Long-legged buzzard

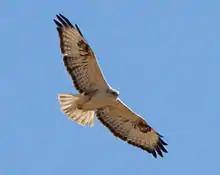
A typical pale long-legged buzzard as seen from below.

Paler individuals of the long-legged buzzard are typically reasonably distinctive but their highly variable plumage leads to mistaken identity. The main confusion is with the even more variable common buzzard ("Buteo buteo"), principally of the steppe subspecies, which breeds and migrates in often similar areas. Steppe buzzards are told apart by various features of plumage, i.e. darker head and chest with a contrasting paler breast band, fully barred and darker uppertails, less distinct carpal patch both above and below, more contrasting wing lining with median coverts paler, with the greater covert darkest. Due to much variation in plumage, steppe buzzards often not reliably distinguished and in distant sightings best told apart by their smaller size and differing proportions. The steppe buzzard is distinctly smaller, of more compact build and possess a distinctly shorter wings and tail than nominate long-legged buzzards. Furthermore, the steppe buzzard has a more pronounced head but less protruding bill and flies with faster but stiffer and less flexible beats. Furthermore, steppe buzzards tend to fly with flatter wings in a glide and less pronounced dihederal without tips pointed up. Dark morphs of the respective species are so similar that they must be told by size, proportions and flight actions. Especially hard to tell apart from the steppe buzzard is the smaller North African subspecies. In Asia the long-legged buzzard is similar to the upland buzzard, which averages slightly bigger in size but is somewhat narrower winged. Typically the upland species has a large white patch on the hand above, with a uniform looking greyish white tail (with at most 2-3 dark bars only visible at close range), darker, more earthen brown on the breast and thighs and lacks the long-legged's typical warm, rufous tones. In dark morph upland buzzards, though they may manifest some darker ground colour on under secondaries and sometimes show pale U on breast but otherwise almost identical in appearance to dark morph long-legged buzzards. The only other "Buteo" that can be potentially confused with the long-legged buzzard is the migrant rough-legged buzzard ("Buteo lagopus") which is similar in size, proportions and flight behaviour, extending to hovering (however the rough-legged is marginally smaller in size with shorter legs and a shorter bill). The rough-legged buzzard should be told apart from the long-legged by having a distinctive white based tail with a broad dark subterminal band as well as fully feathered legs, Juvenile rough-legged buzzards lack the dark underwing diagonals of many juvenile long-legged buzzards. The long-legged buzzard is potentially confusable with other medium or large unrelated species of raptor from outside of the "Buteo", including multiple species of small to mid-sized eagle and two species of honey buzzard. However, all of these usually tend to have a number of distinctive morphological, especially the proportion and shapes of their wings, head and tail and flight actions, as well as plumage features that tend to easily separate them from even the most similarly hued and sized of long-legged buzzards.